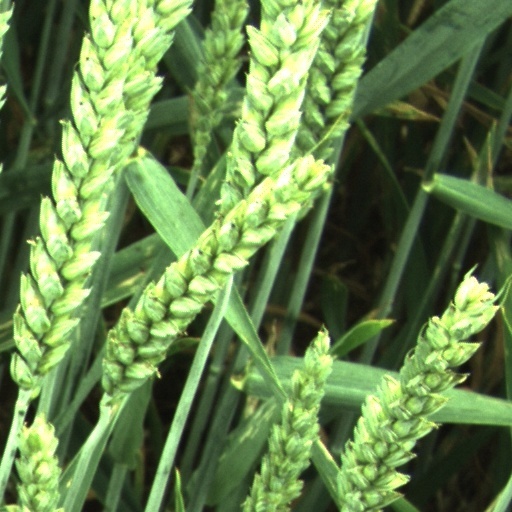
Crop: wheat